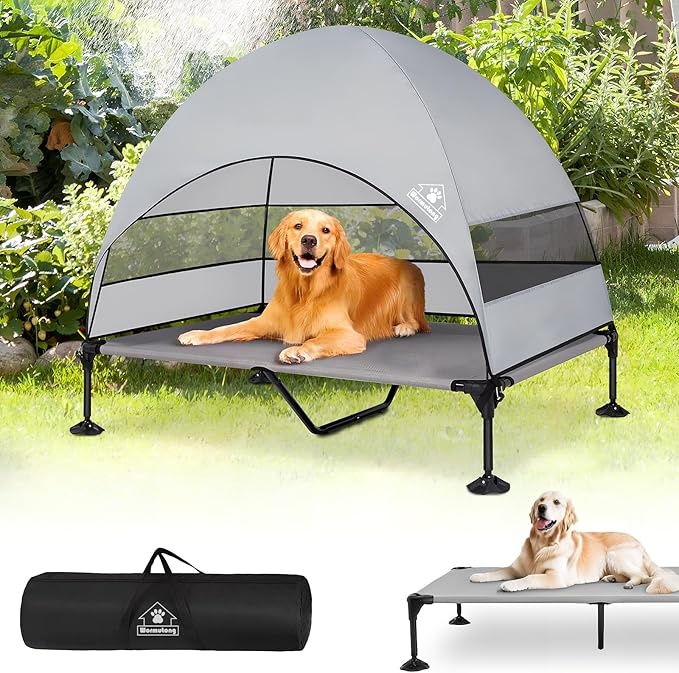
Elevated Outdoor Dog Bed with Canopy & Adjustable Feet - Larger Shade for Camping, Backyard & Patio
About This 【Stable Anti-Slip Feet】 Our outdoor raised dog bed features a powerful adjustable foot design that is 4 inches wide in diameter and has a large contact area with the ground to provide maximum stability. The elevated dog bed cot is perfect for use on rugged terrain such as beaches, slopes and gravel roads, and won't rock or wobble no matter how your dog moves. 【Larger Shade Canopy】 Enjoy the great summer outdoor times with your furry friend without worrying about the sun. Our dog hammock bed comes with a a larger, three-sided, waterproof shade canopy for perfect UV protection. With mesh stitching on all three sides of the dog shelter bed, your dog can enjoy the cool breeze while relaxing during sunny days. 【High Density & Easy to Clean】 The off-ground outdoor dog canopy bed is made of high density teslin material, long-lasting and comfortable. And it is also chew-proof, and easy to clean, just wipe it down or rinse it with a hose. In addition, it prevents pet hair from sticking and keeps the outdoor dog tent bed tidy. 【Foldable & Quick Assembly】 No tools required and dog camping essential! Our outdoor cooling large dog bed can be set up quickly and easily in just 10 minutes. The xl elevated dog bed is lightweight and portable, provides cooling and lounging for your pet, making it a convenient choice for outdoor and on the go. 【More Than A Dog Canopy Bed】 This dog cot bed is more than just a pet camping essential! The shade canopy can be removed for indoor use, airflow underneath to keep the pet cool. Our dog cot bed boasts upgraded adjustable feet that make the raised dog patio bed perfect for outside activities like camping, hiking, beach, and backyard picnics. Overview Brand : Wormutong Breed Recommendation : Extra Large Special Feature : Foldable, Portable, UVProtection, rain-cover Material : 600D Oxford fabric Product Dimensions : 50"L x 32"W x 43"Th
Brand: WormutongPet
Category: Animals & Pet Supplies > Pet Supplies > Pet Beds > Pet Cots